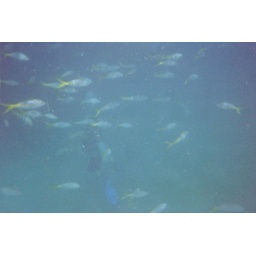
The fish are very used to being fed by the tour boats and swarm about.